Constitution of the Ottoman Empire

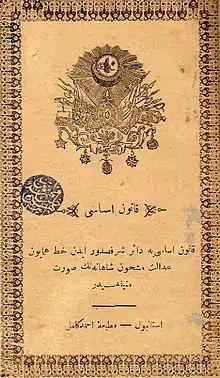
Cover of the Ottoman constitution of 1876

The Constitution of the Ottoman Empire was in effect from 1876 to 1878 in a period known as the First Constitutional Era, and from 1908 to 1922 in the Second Constitutional Era. The first and only constitution of the Ottoman Empire, it was written by members of the Young Ottomans, particularly Midhat Pasha, during the reign of Sultan Abdul Hamid II. After Abdul Hamid's political downfall in the 31 March Incident, the Constitution was amended to transfer more power from the sultan and the appointed Senate to the popularly-elected lower house: the Chamber of Deputies.